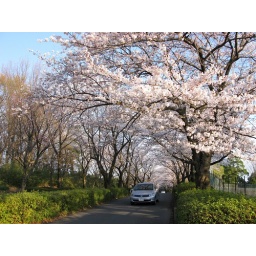
on a hill near my house